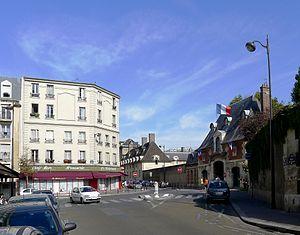
Place du Docteur-Alfred-Fournier - Paris X
La place du Docteur-Alfred-Fournier est une voie du 10ᵉ arrondissement de Paris, en France.
Fournier peut faire référence à :